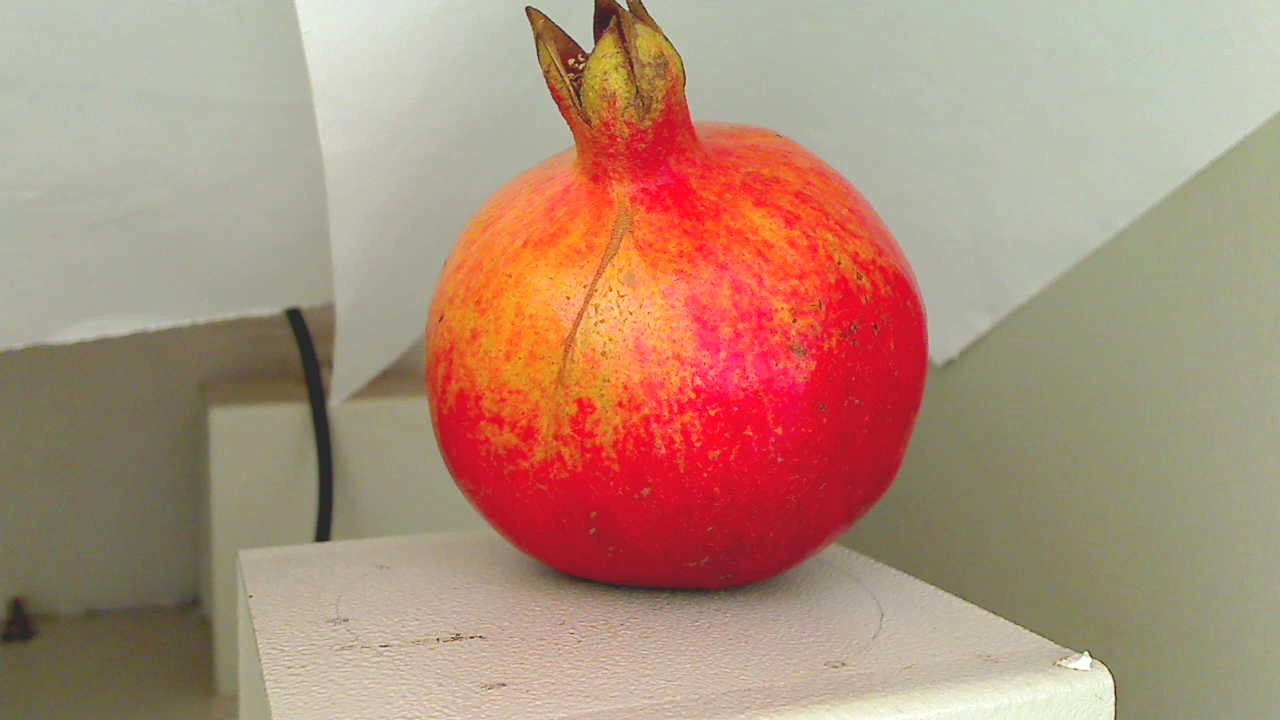
Grade: grade-2
Quality: quality-3